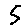
Label: 5